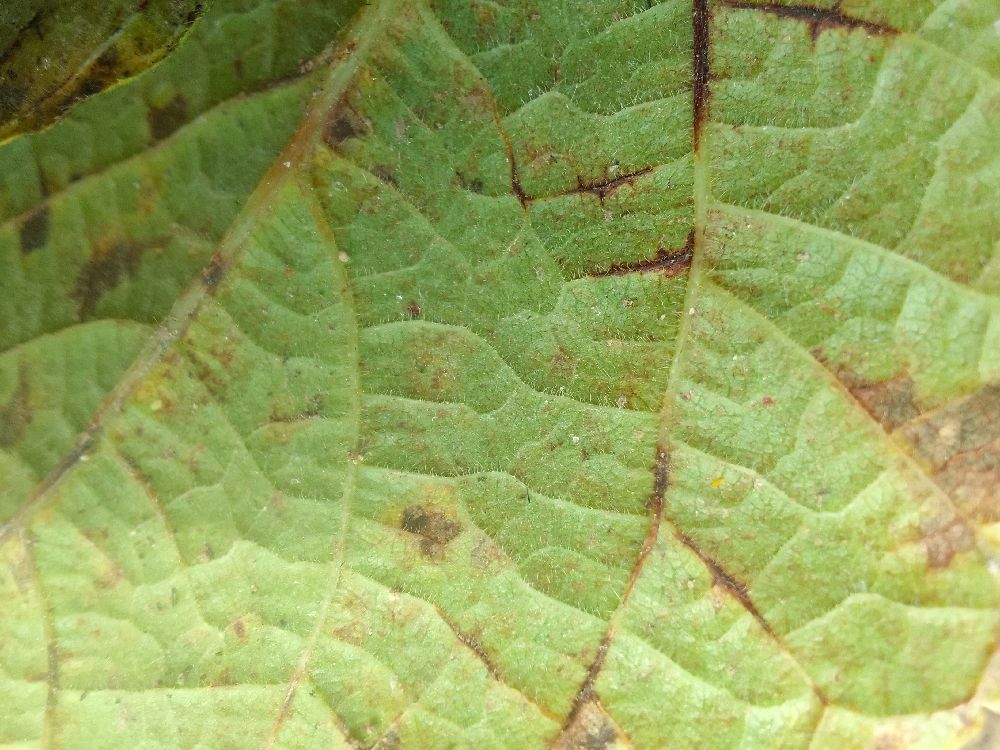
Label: anthracnose